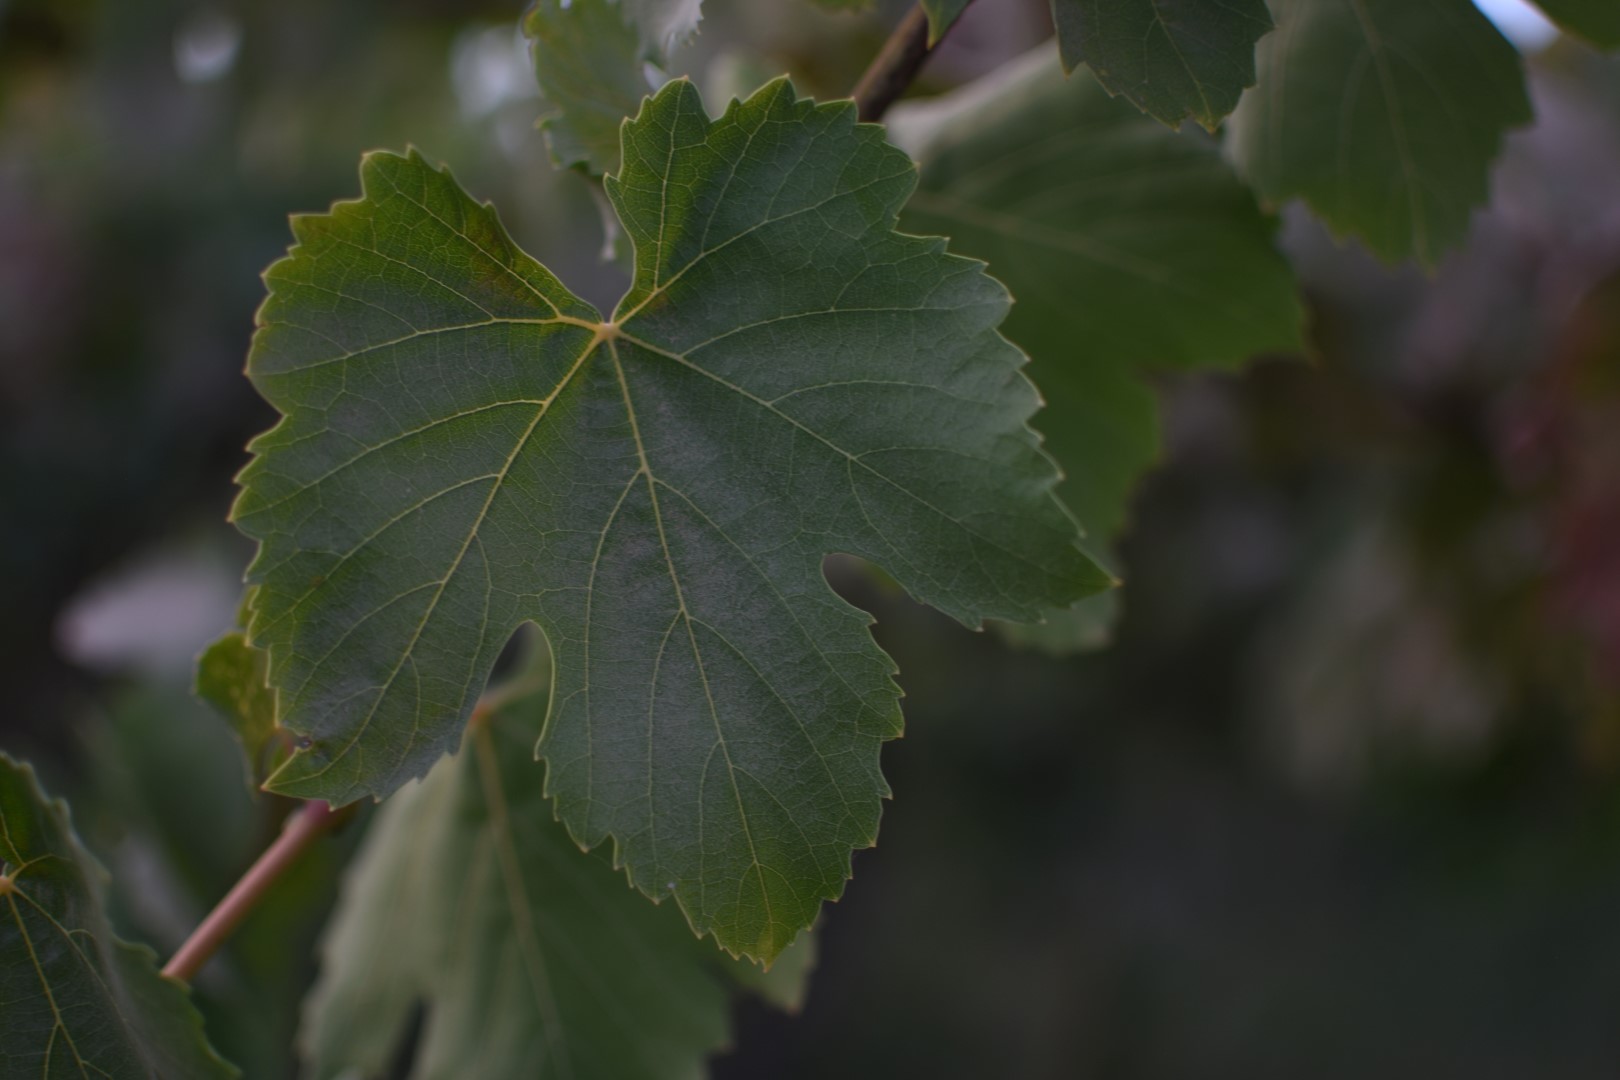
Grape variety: Thompson Seedless